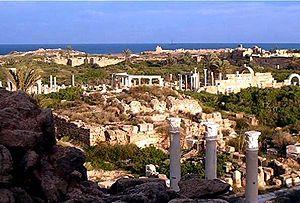
Le chalcidium vu depuis le théâtre
Leptis Magna ou Lepcis Magna était une des villes importantes de la république de Carthage avant de devenir romaine.